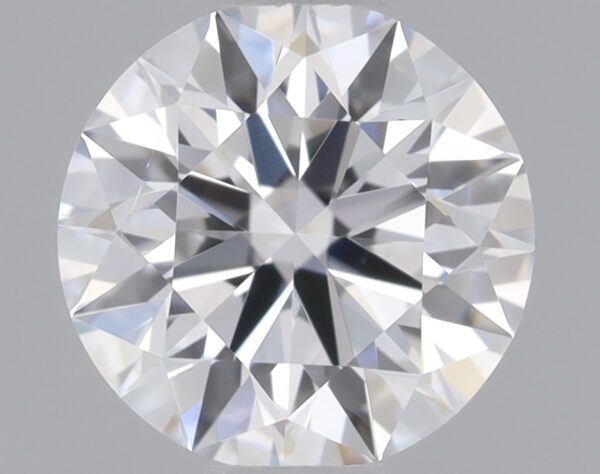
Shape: round
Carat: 0.54
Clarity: SI1
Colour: D
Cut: IDEAL
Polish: EX
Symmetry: EX
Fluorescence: NONE
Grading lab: IGI
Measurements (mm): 5.21 x 5.25 x 3.25